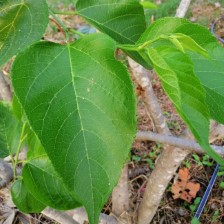
Variety: TaiwanMeacho